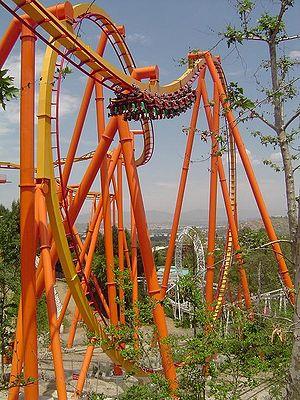
Bolliger & Mabillard ou B&M est une société de conception et de construction de montagnes russes basée en Suisse, dans la ville de Monthey. Cette société est entrée sur le marché dans les années 1980.
Les montagnes russes se composent de nombreux éléments. Ces éléments peuvent être purement techniques ou avoir comme but d'offrir des sensations aux passagers. Les variations de la voie, composée d'un ensemble de bosses ou de figures, développent la sensation de peur et d'excitation. Ces « éléments de parcours » sont aussi appelés thrill elements.
Bioscope ouvert au public le 1ᵉʳ juin.